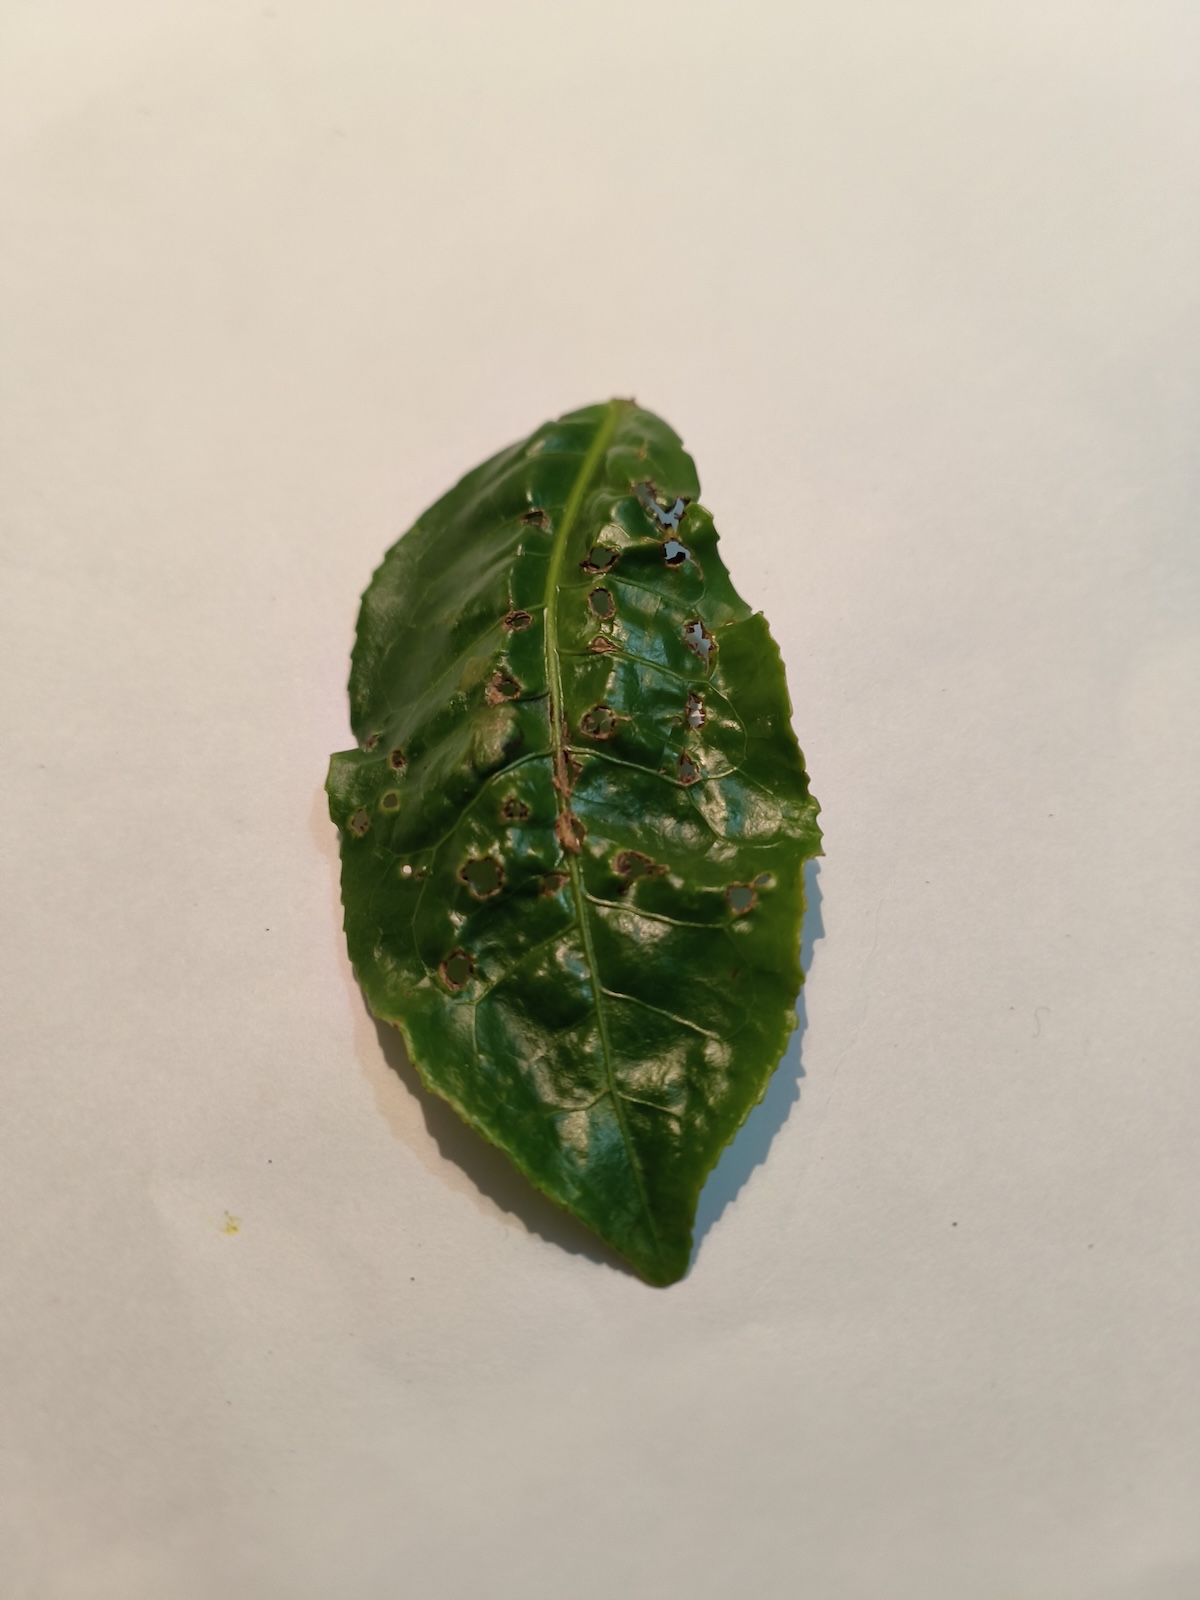
Label: Green mirid bug